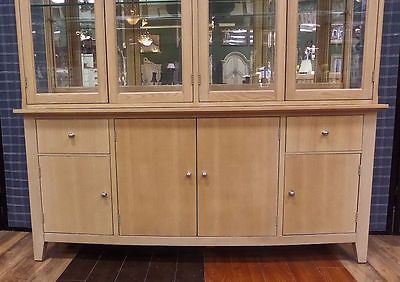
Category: cabinet